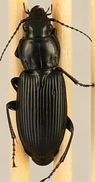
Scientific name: Pterostichus melanarius melanarius
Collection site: Steigerwaldt-Chequamegon NEON (STEI), plot STEI_004